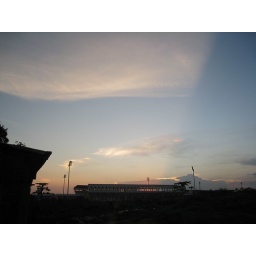
stadium in between office and house